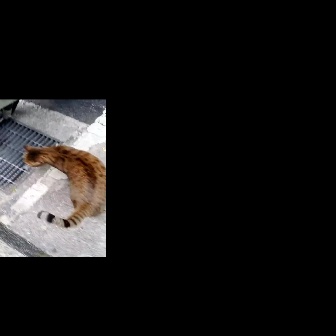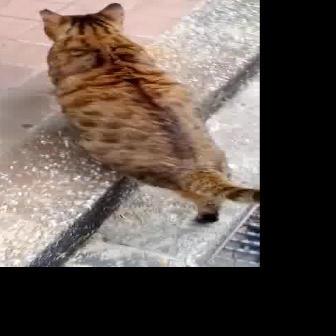
  Please identify the target specified by the bounding box [20,144,105,229] in the first image and locate it in the second image. Return the coordinates in [x_min,y_min,x_max,y_max] format.
Answer: [37,2,258,222]